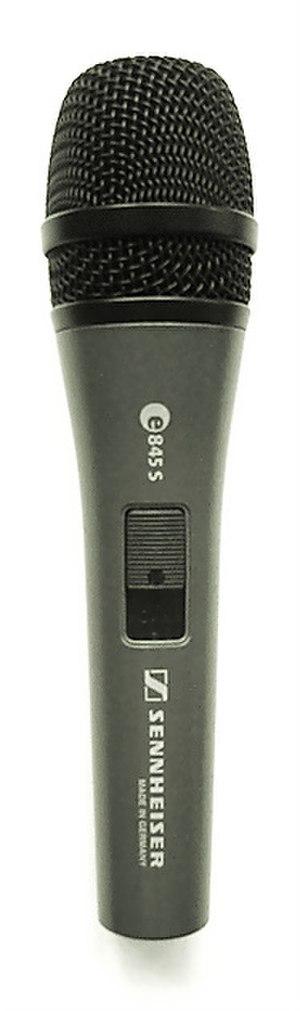
Un microphone est un transducteur électroacoustique, c'est-à-dire un appareil capable de convertir un signal acoustique en signal électrique.